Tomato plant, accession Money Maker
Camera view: tilt-top (135 deg); turntable rotation: 330 degrees
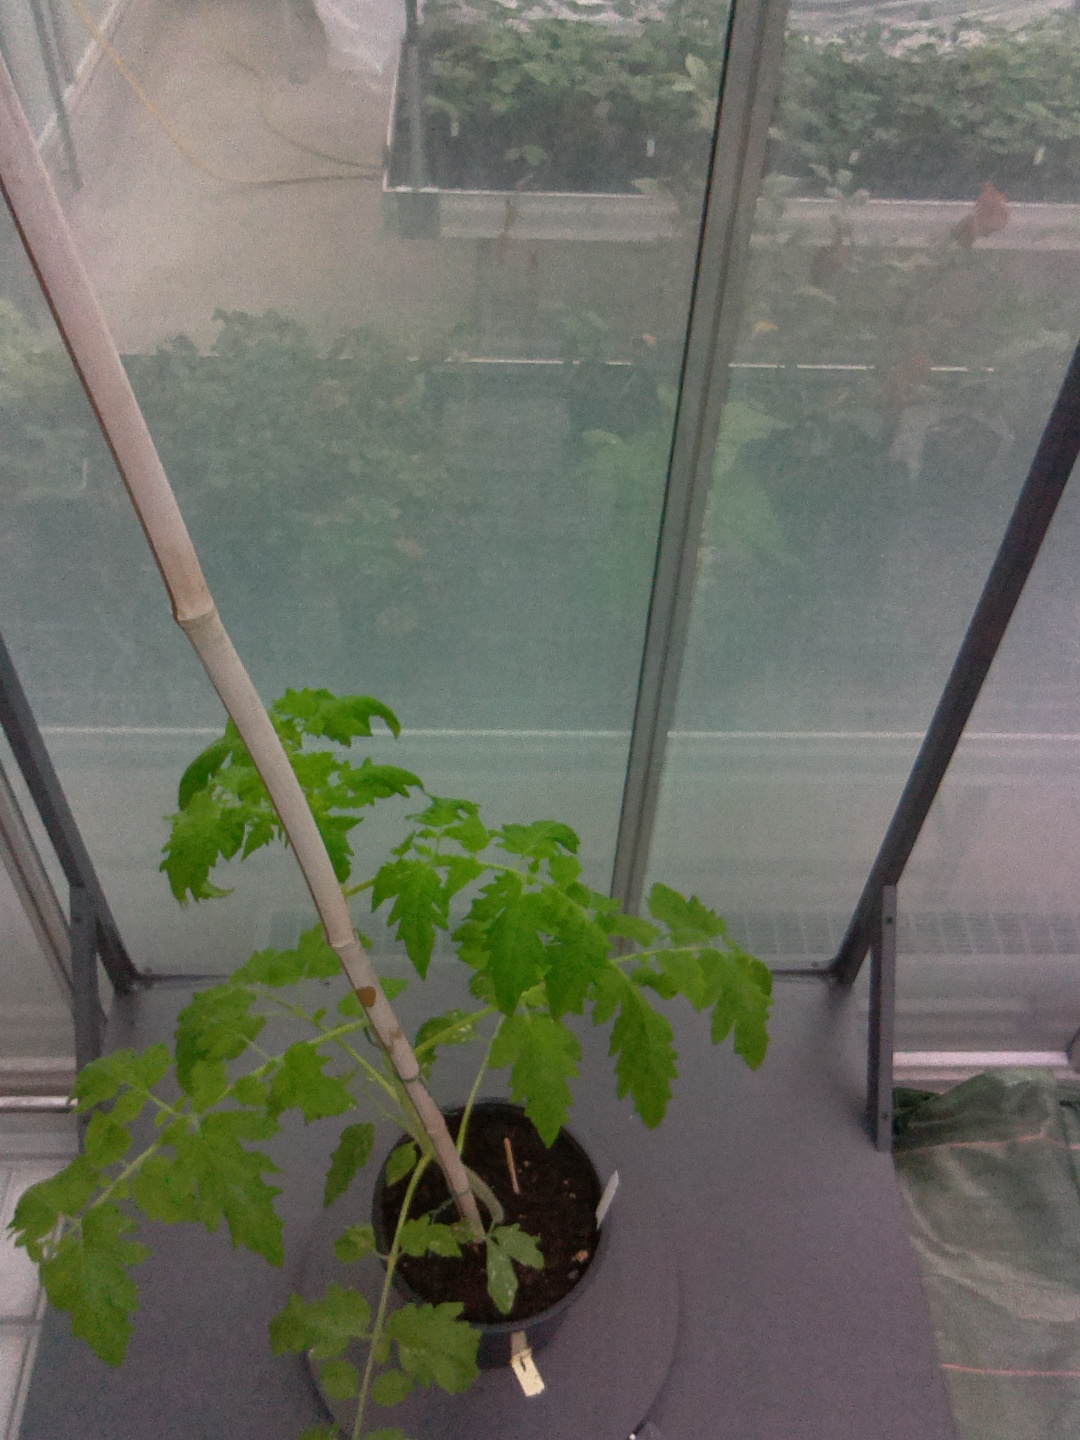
BBCH growth stage 52: 2 inflorescences visible